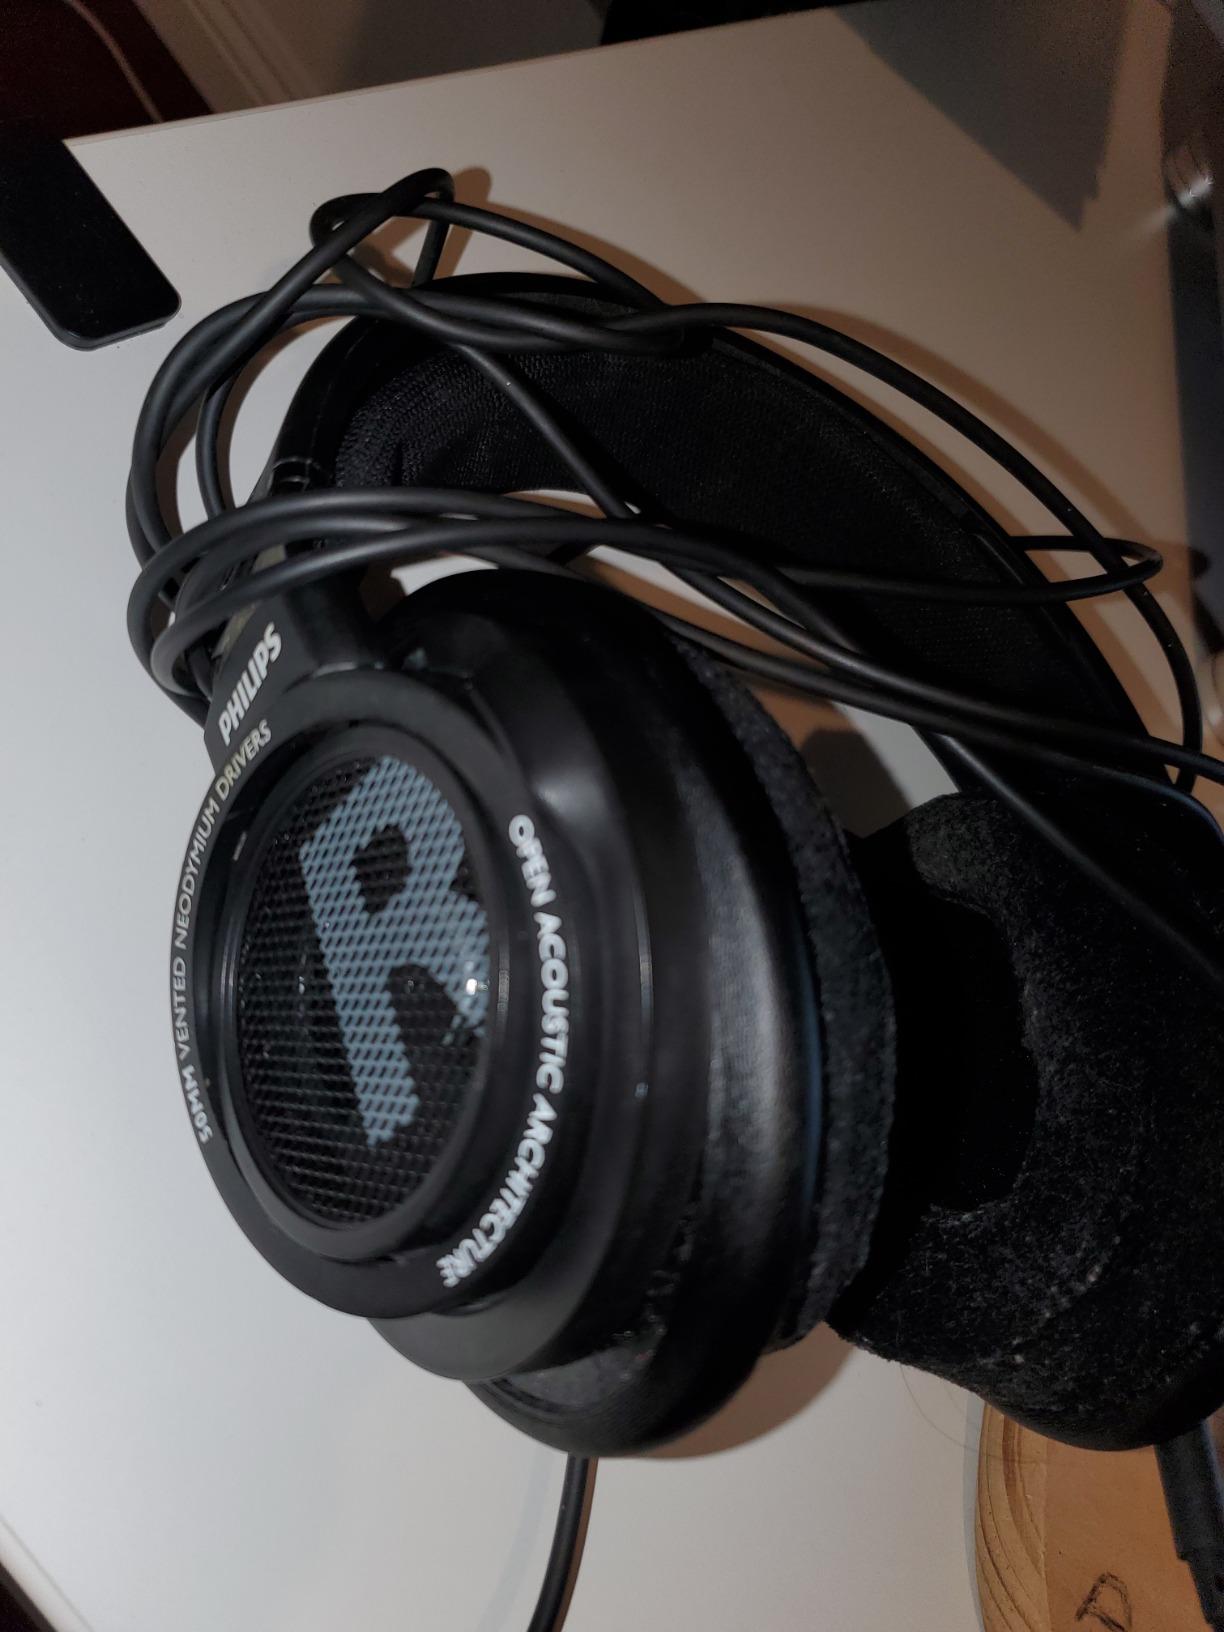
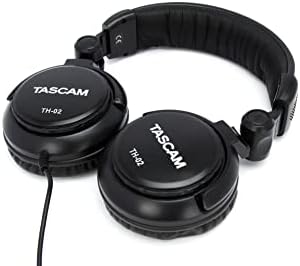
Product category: headphones
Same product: no